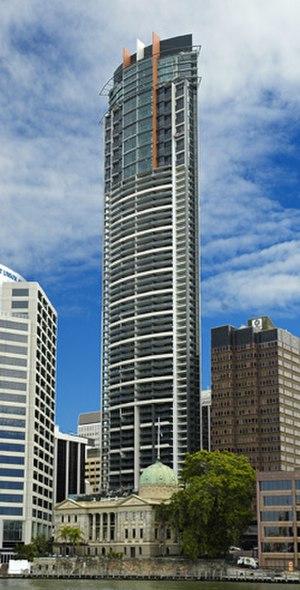
Depuis la construction du Westpac Building en 1970, 66 gratte-ciel ont été construits à Brisbane en Australie, soit le plus grand nombre de gratte-ciel des villes d'Australie après Sydney et Melbourne.
Aurora est un gratte-ciel résidentiel de 207 mètres de hauteur construit à Brisbane en Australie de 2004 à 2006. À son achèvement c'était le plus haut gratte-ciel de Brisbane. Il a été depuis dépassé par le gratte-ciel Soleil, construit en 2012.